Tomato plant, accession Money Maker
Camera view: horizontal (90 deg, fisheye); turntable rotation: 240 degrees
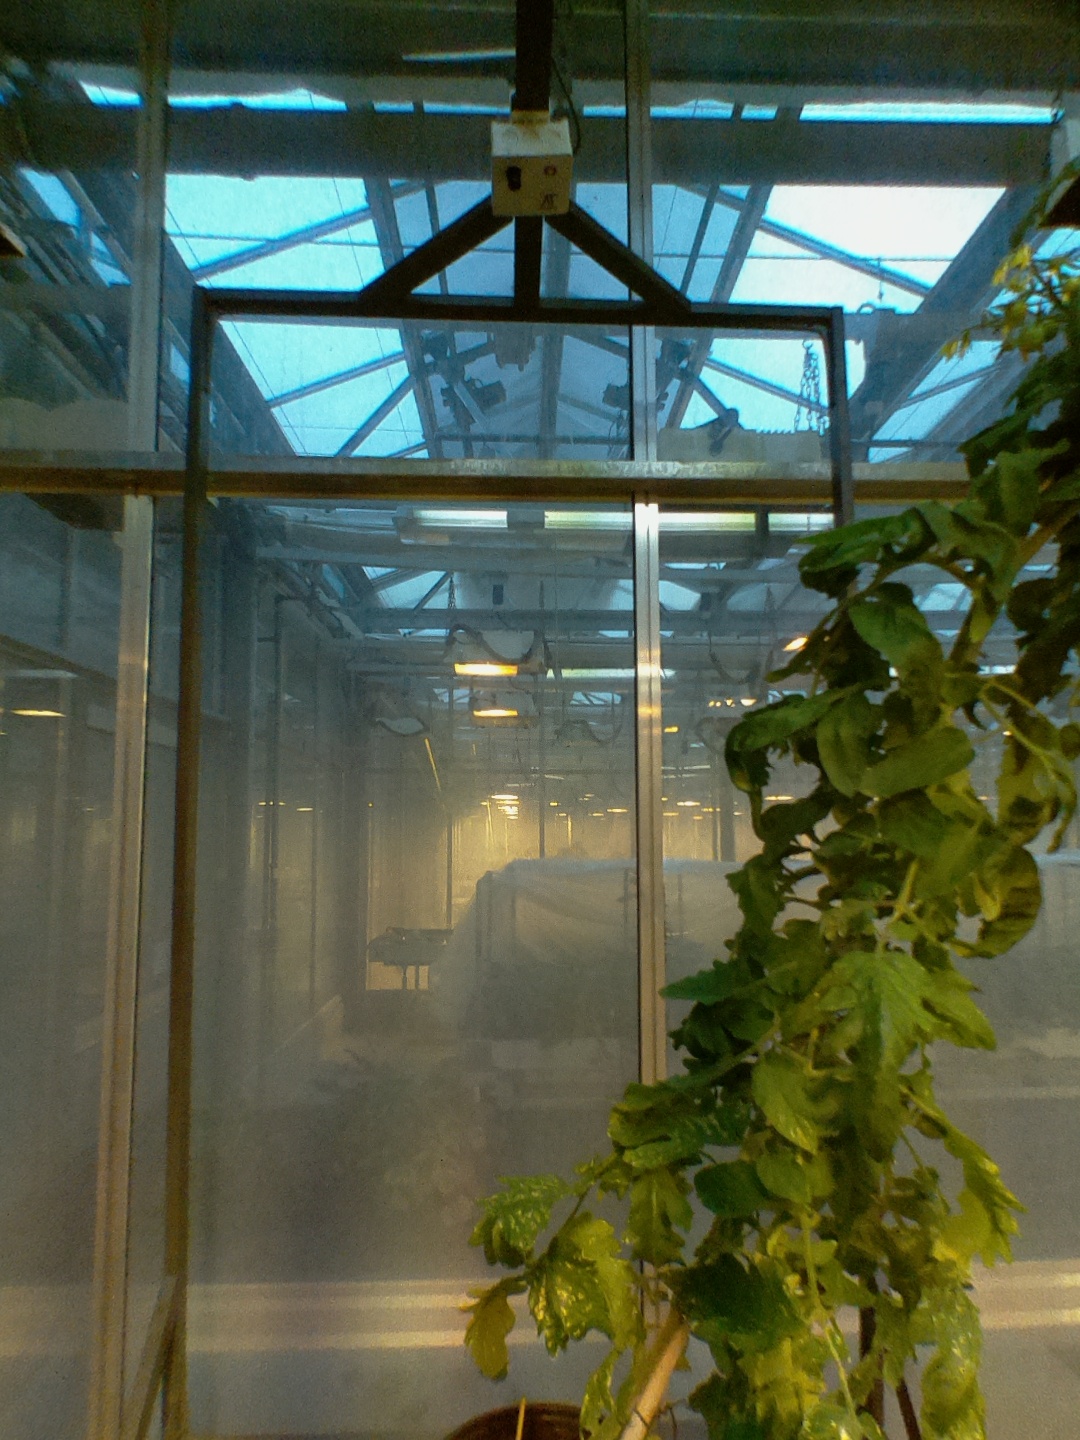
BBCH growth stage 71: 10%-20% of final fruit size